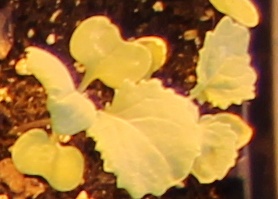
Label: Canola